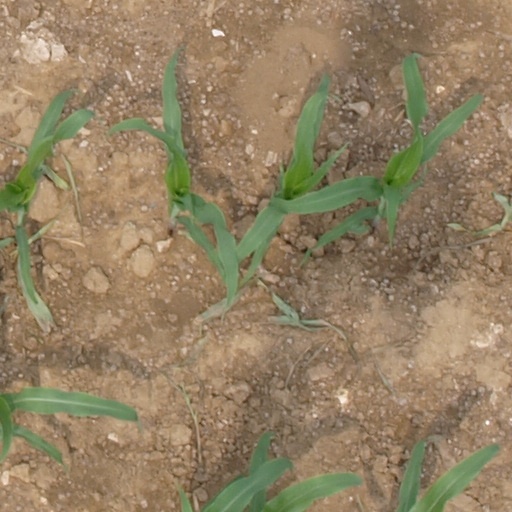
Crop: maize; corn